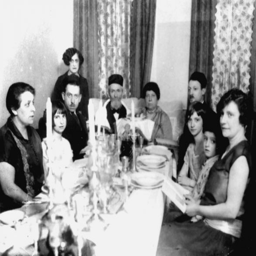
person had a large extended family with relatives .